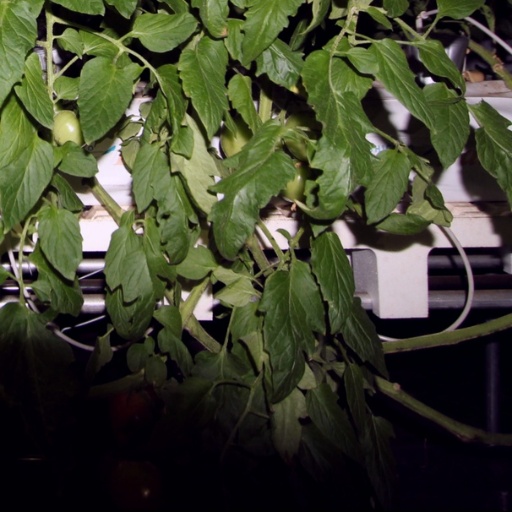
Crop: tomato